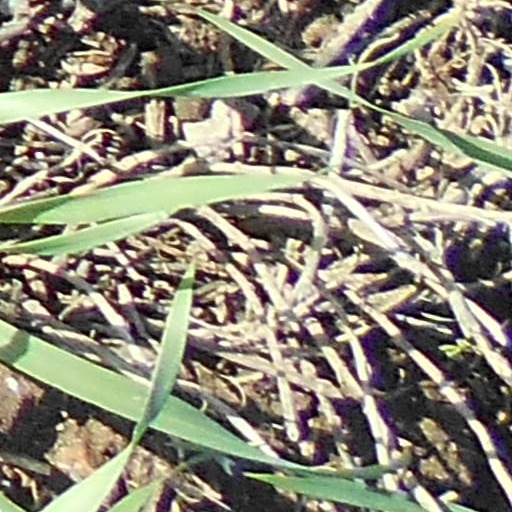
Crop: wheat